Prester John (comics)

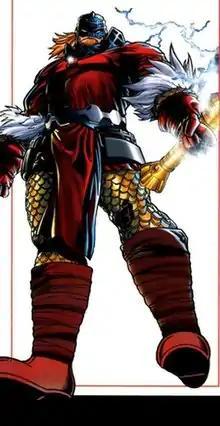
Prester John as depicted in "All-New Official Handbook of the Marvel Universe A to Z" #8 (August 2006). Art by Patrick Zircher.

Prester John is a fictional character appearing in American comic books published by Marvel Comics. The character is based loosely on the legendary Christian king Prester John.